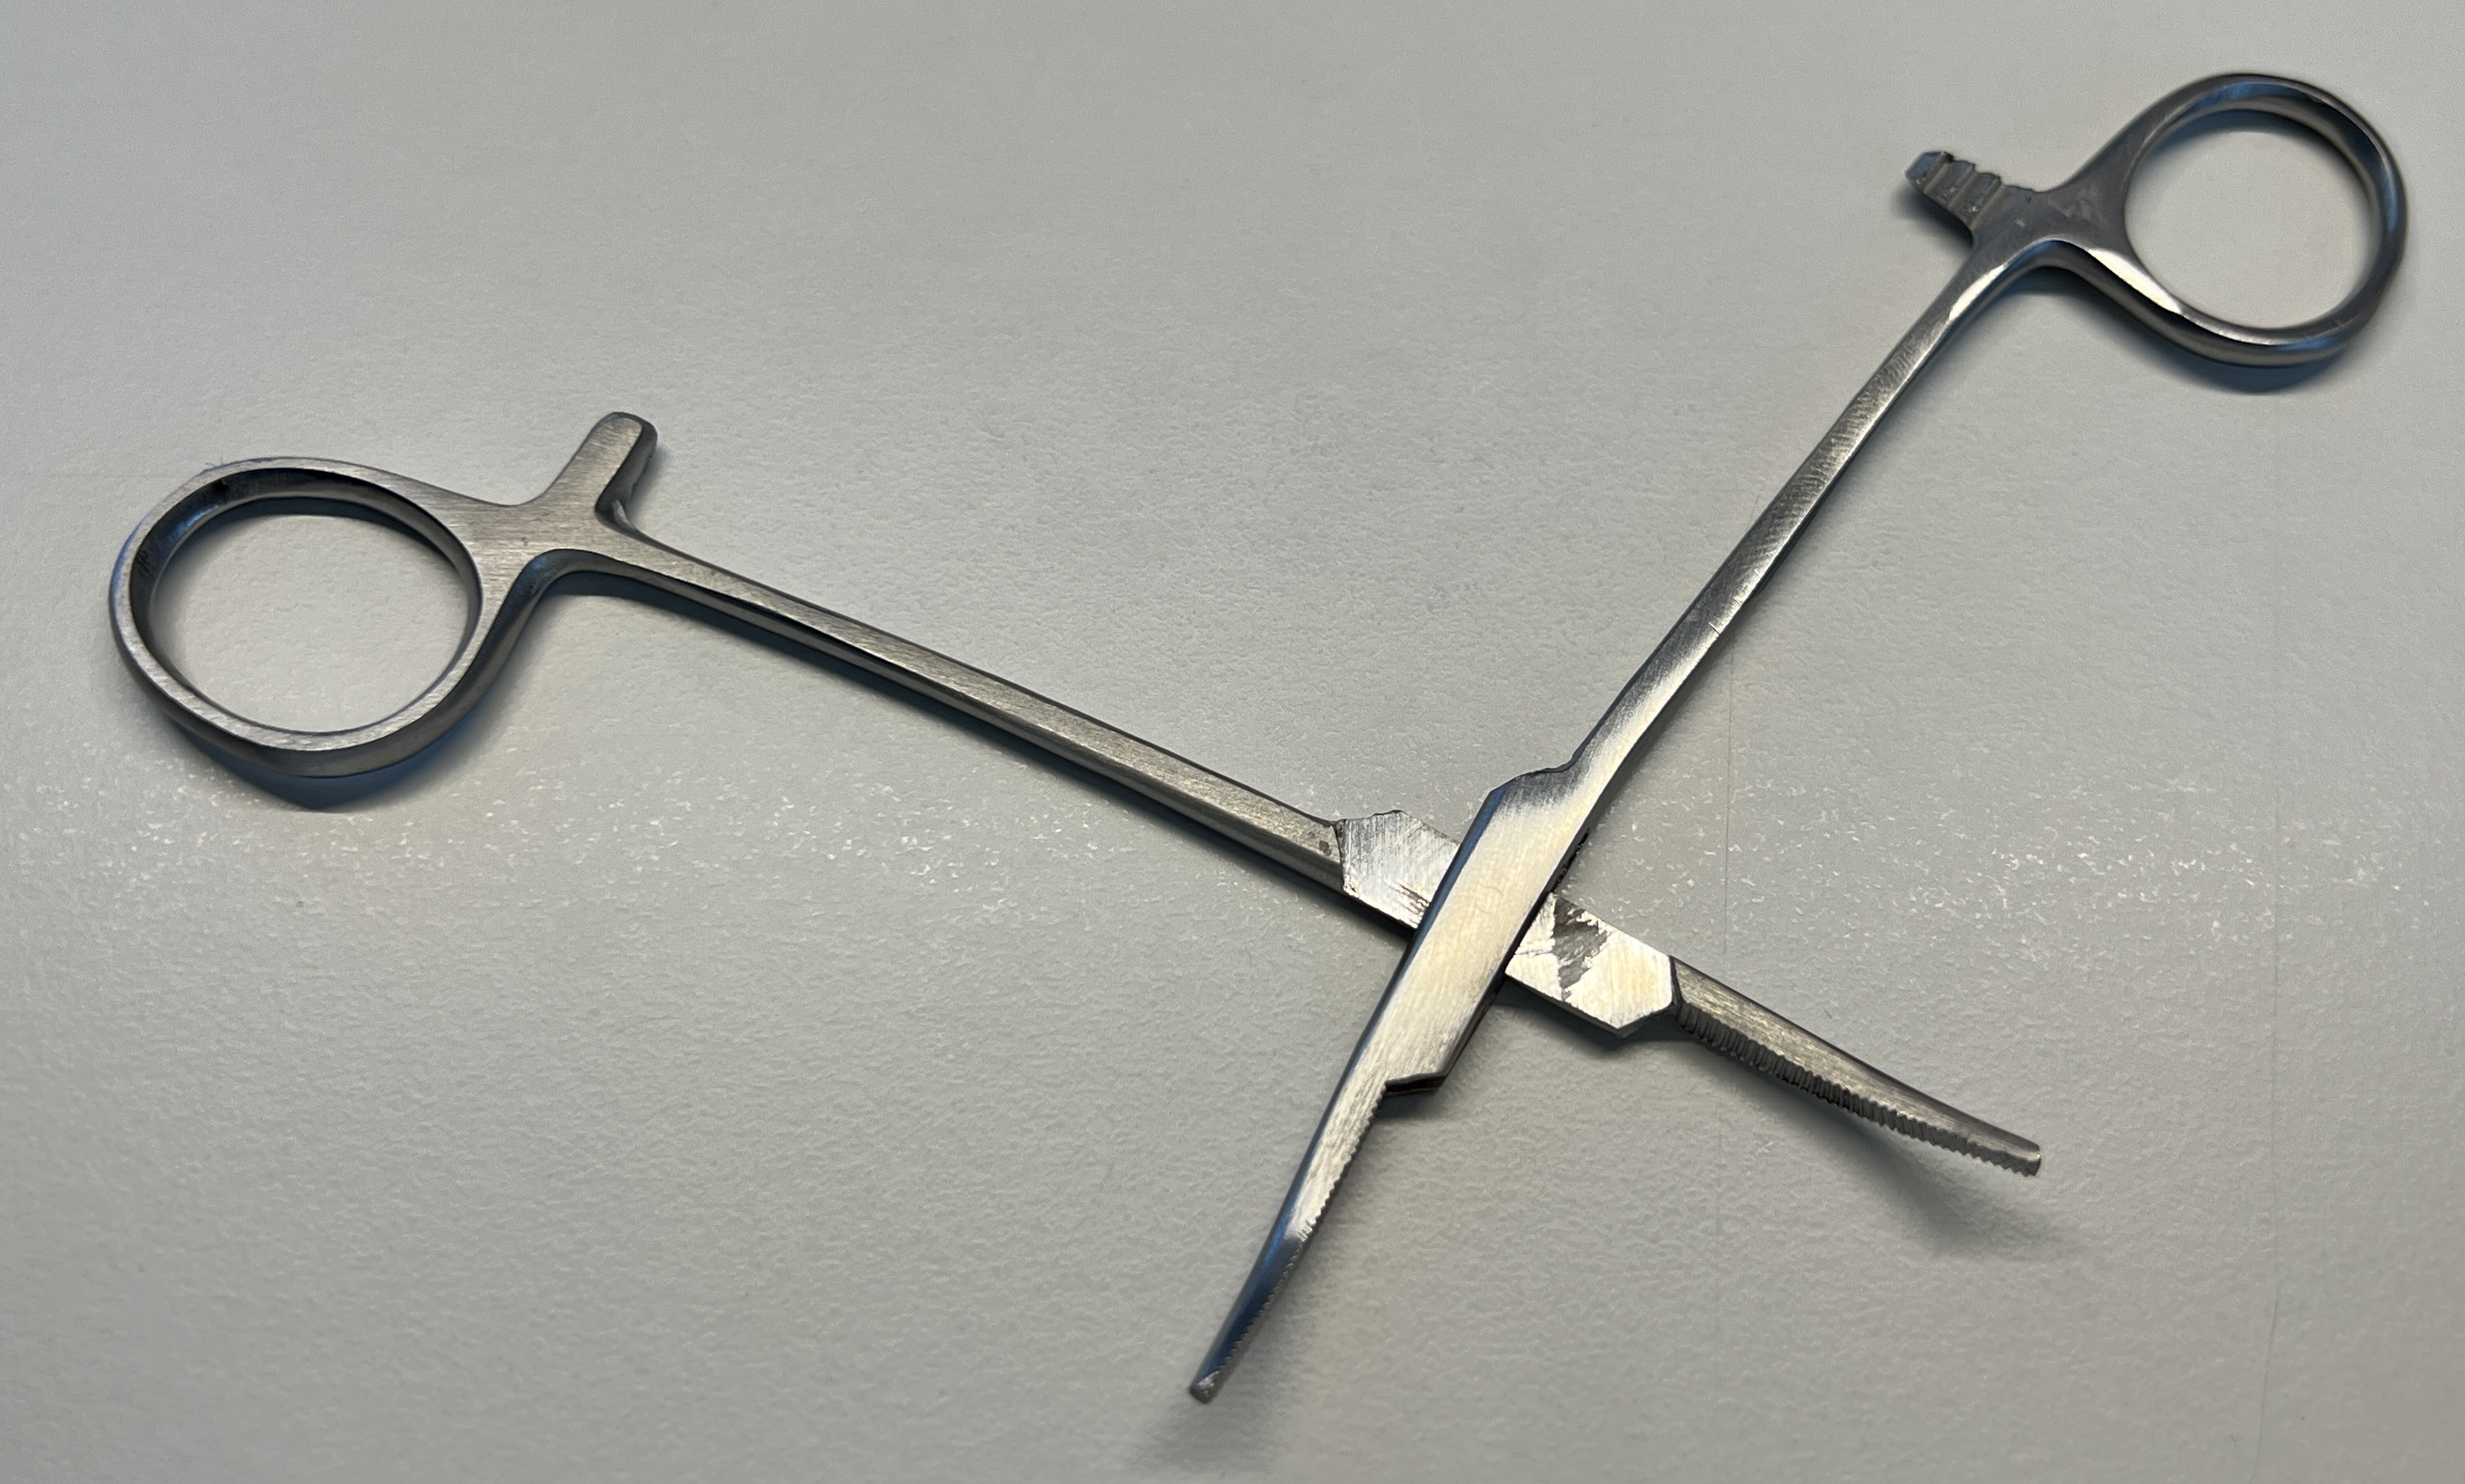
Hinged instrument state: open